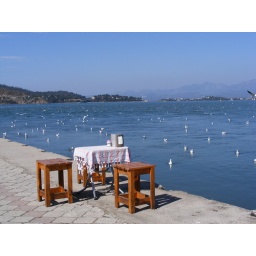
In Fethiye, seagulls hover around Popeye's fish boat in winter.